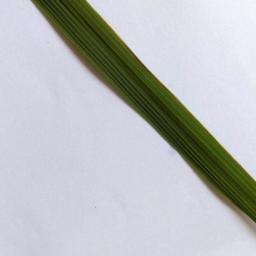
Label: Rice___Healthy